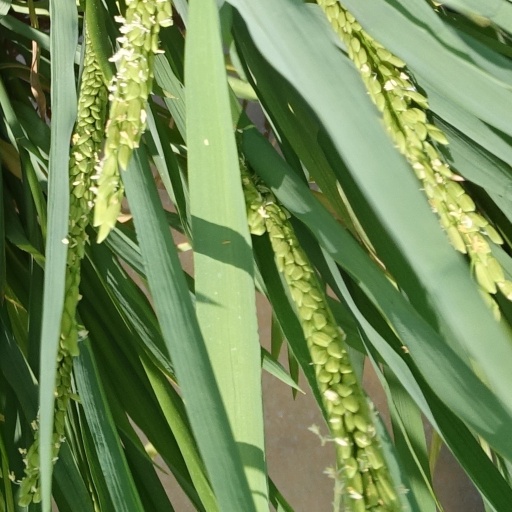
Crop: rice